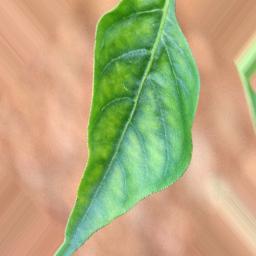
Label: healthy